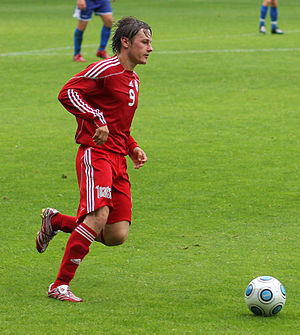
Kristaps Blanks
Kristaps Blanks er en lettisk tidligere fodboldspiller. Han spillede 19 kampe for det lettiske landshold og vandt tre Virslīga-titler med Skonto Riga i henholdsvis 2003, 2004 og 2010.